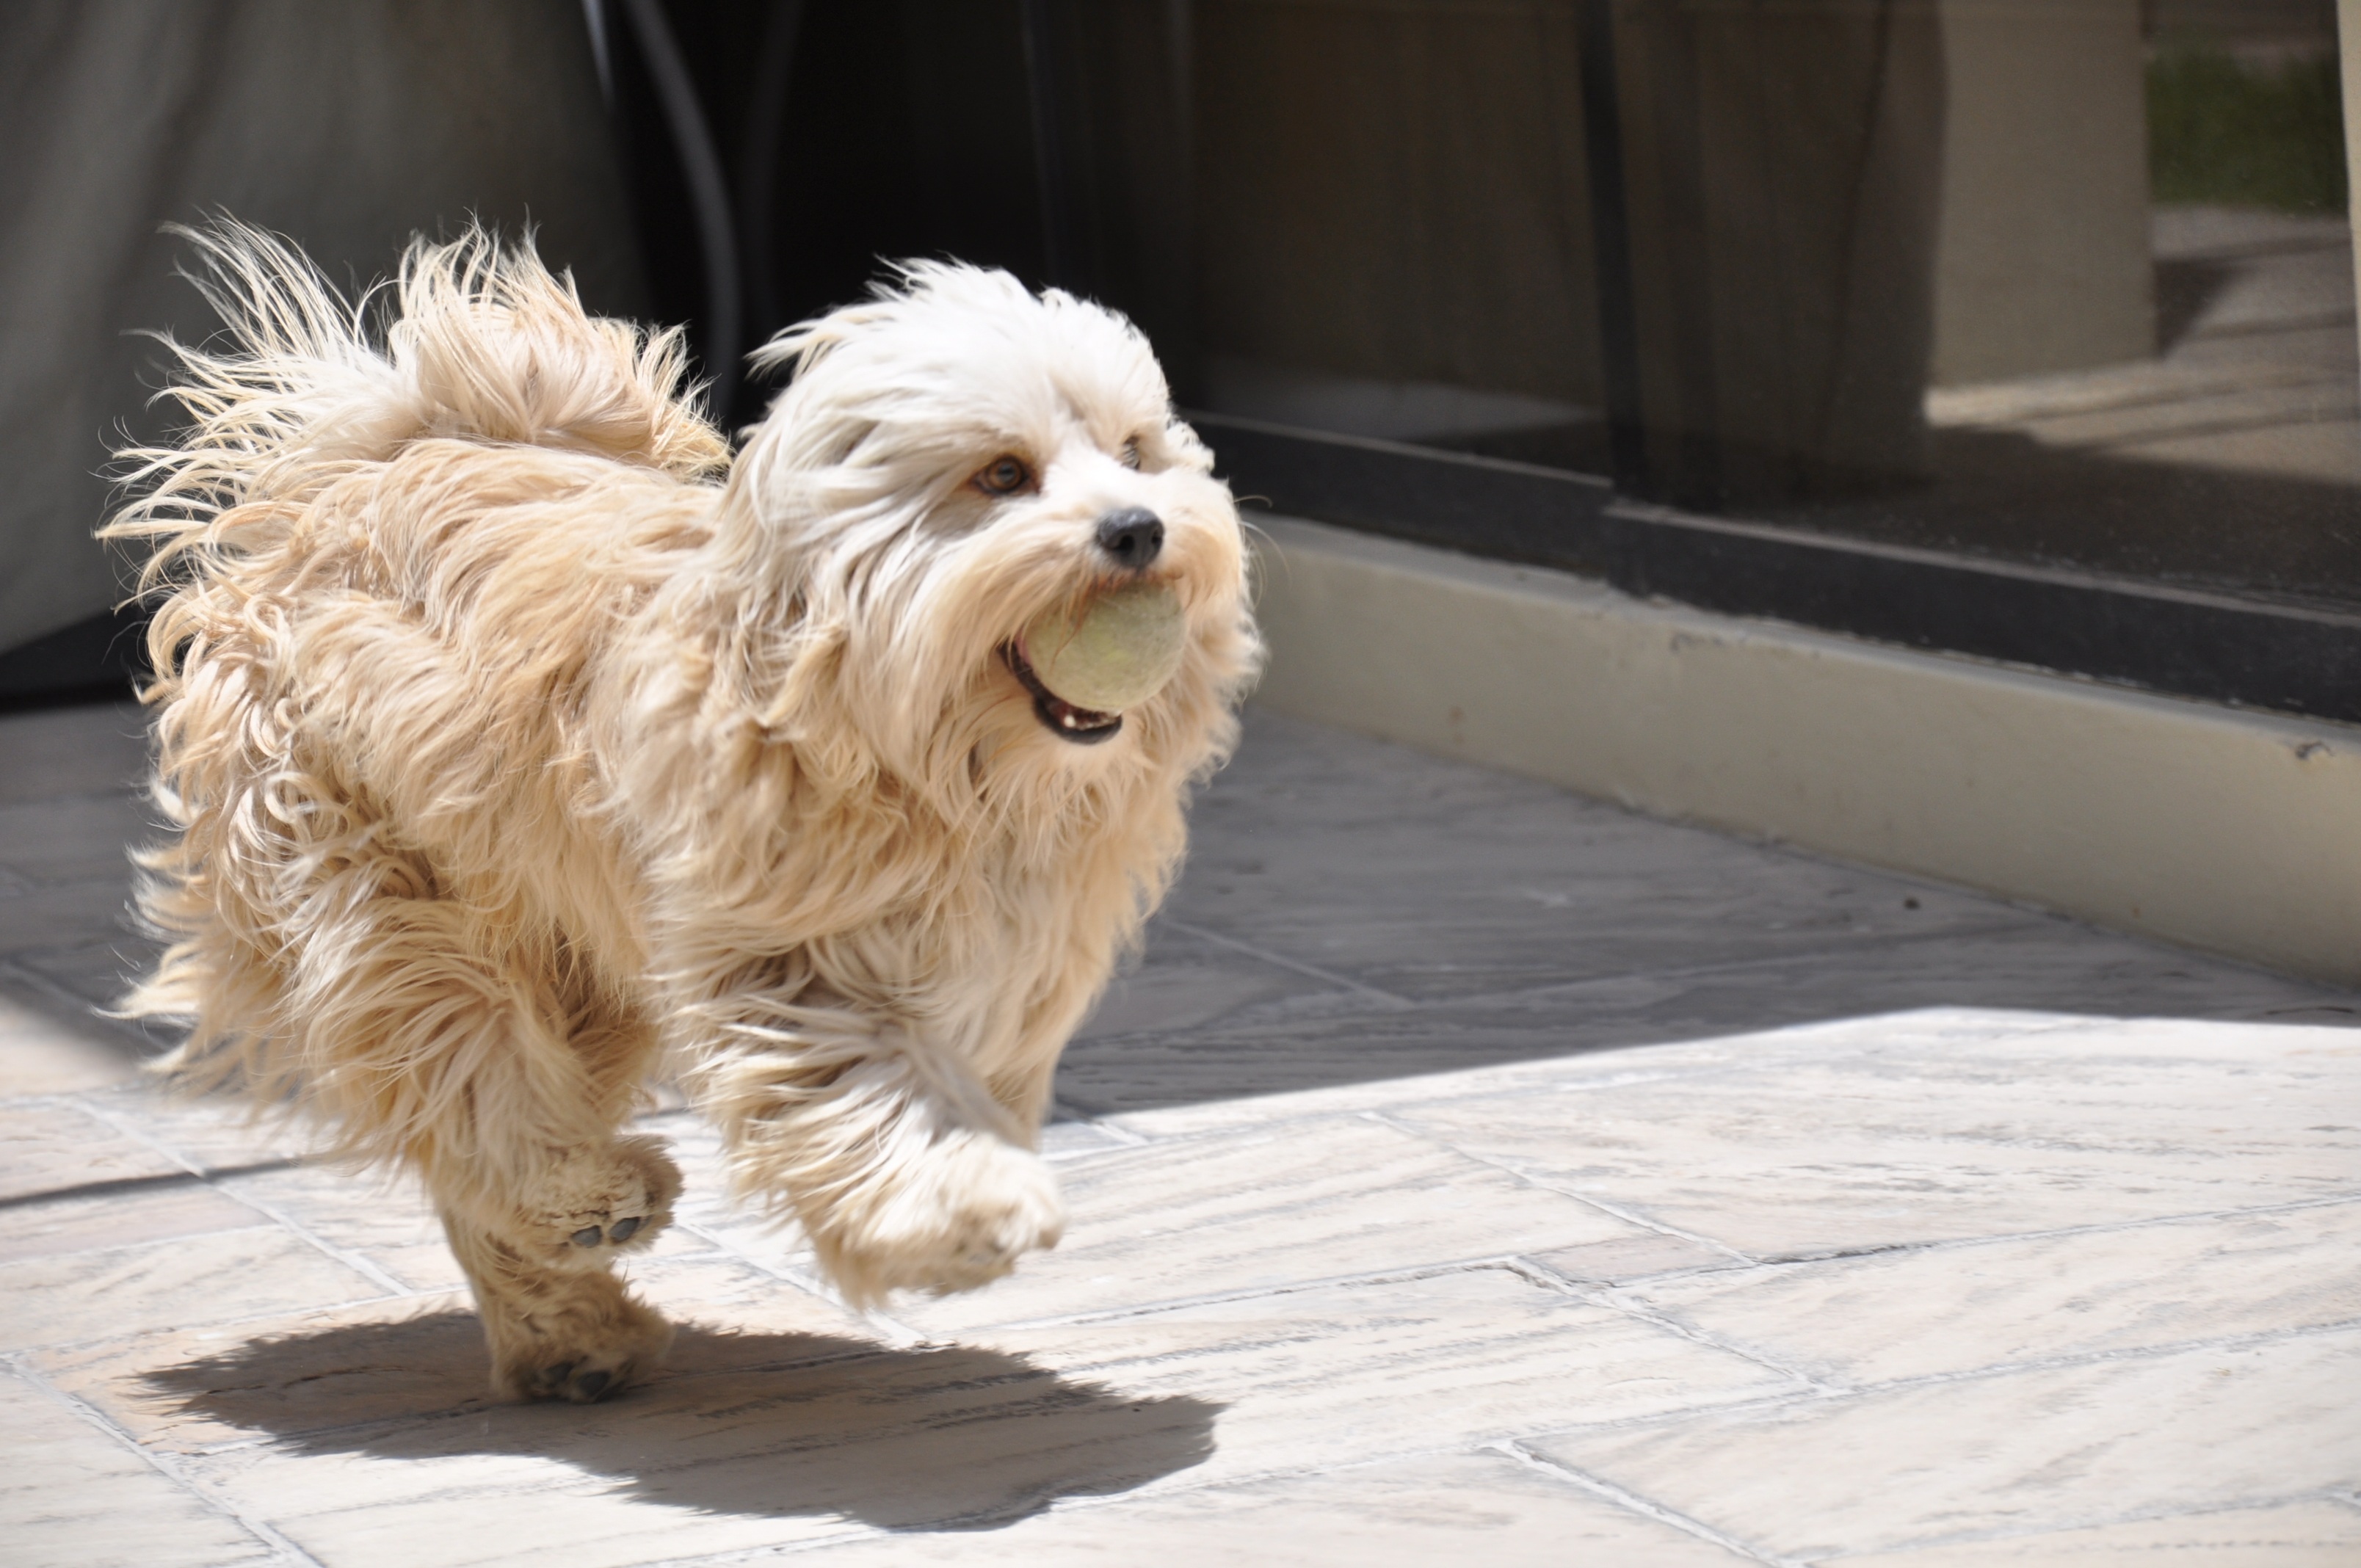
puppy, dog, animal, pet, mammal, vertebrate, dog breed, lhasa apso, cavapoo, maltese, bichon, cockapoo, dog running, tibetan terrier, bolognese, coton de tulear, havanese, dog like mammal, carnivoran, west highland white terrier, schnoodle, dandie dinmont terrier, l wchen, glen of imaal terrier, dog crossbreeds, morkie, norfolk terrier, cavachon, poodle crossbreed